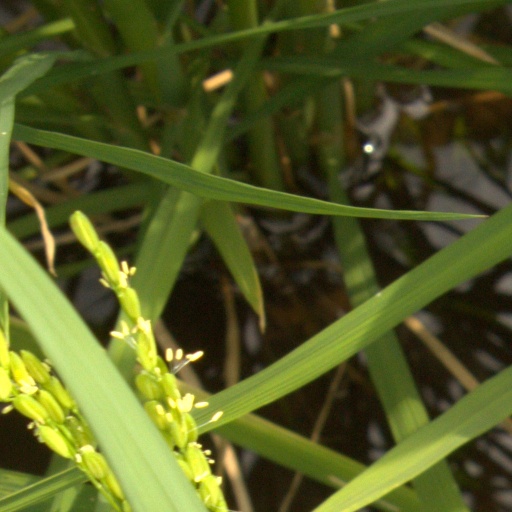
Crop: rice